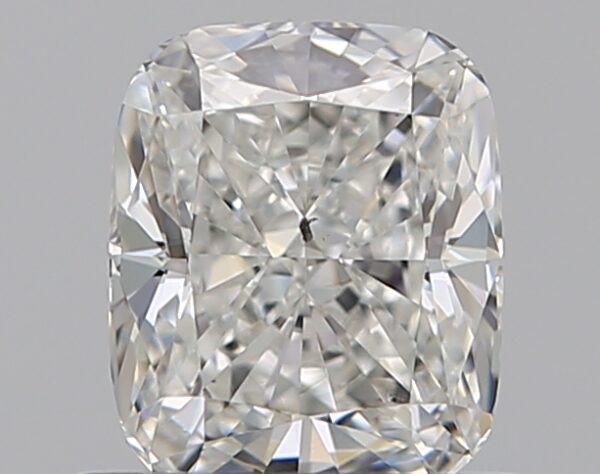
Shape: cushion
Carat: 0.75
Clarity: SI1
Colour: G
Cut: EX
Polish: EX
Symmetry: VG
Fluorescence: N
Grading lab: GIA
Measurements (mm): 5.7 x 4.74 x 3.21